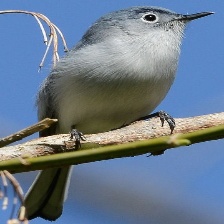
Species: BLUE GRAY GNATCATCHER
Scientific name: POLIOPTILA CAERULEA